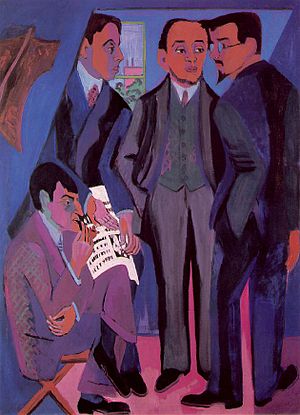
Die Brücke
Maleri af gruppens medlemmer, udført af Ernst Ludwig Kirchner 1926-1927.
Die Brücke var en tysk kunstnersammenslutning af ekspressionister, der blev dannet i Dresden i 1905 af en gruppe arkitektstuderende. De stiftende medlemmer var Fritz Bleyl, Erich Heckel, Karl Schmidt-Rottluff og Ernst Ludwig Kirchner, som var gruppens leder. Senere kom Emil Nolde, Max Pechstein og Otto Mueller til. Gruppen fik stor indflydelse på udviklingen af moderne kunst i det 20. århundrede og lagde senere navn til Brücke Museum i Berlin.